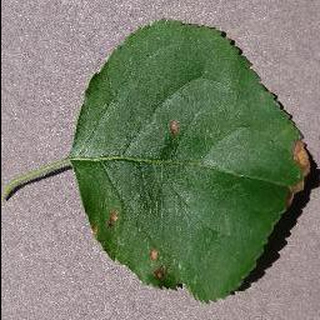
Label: apple_black_rot